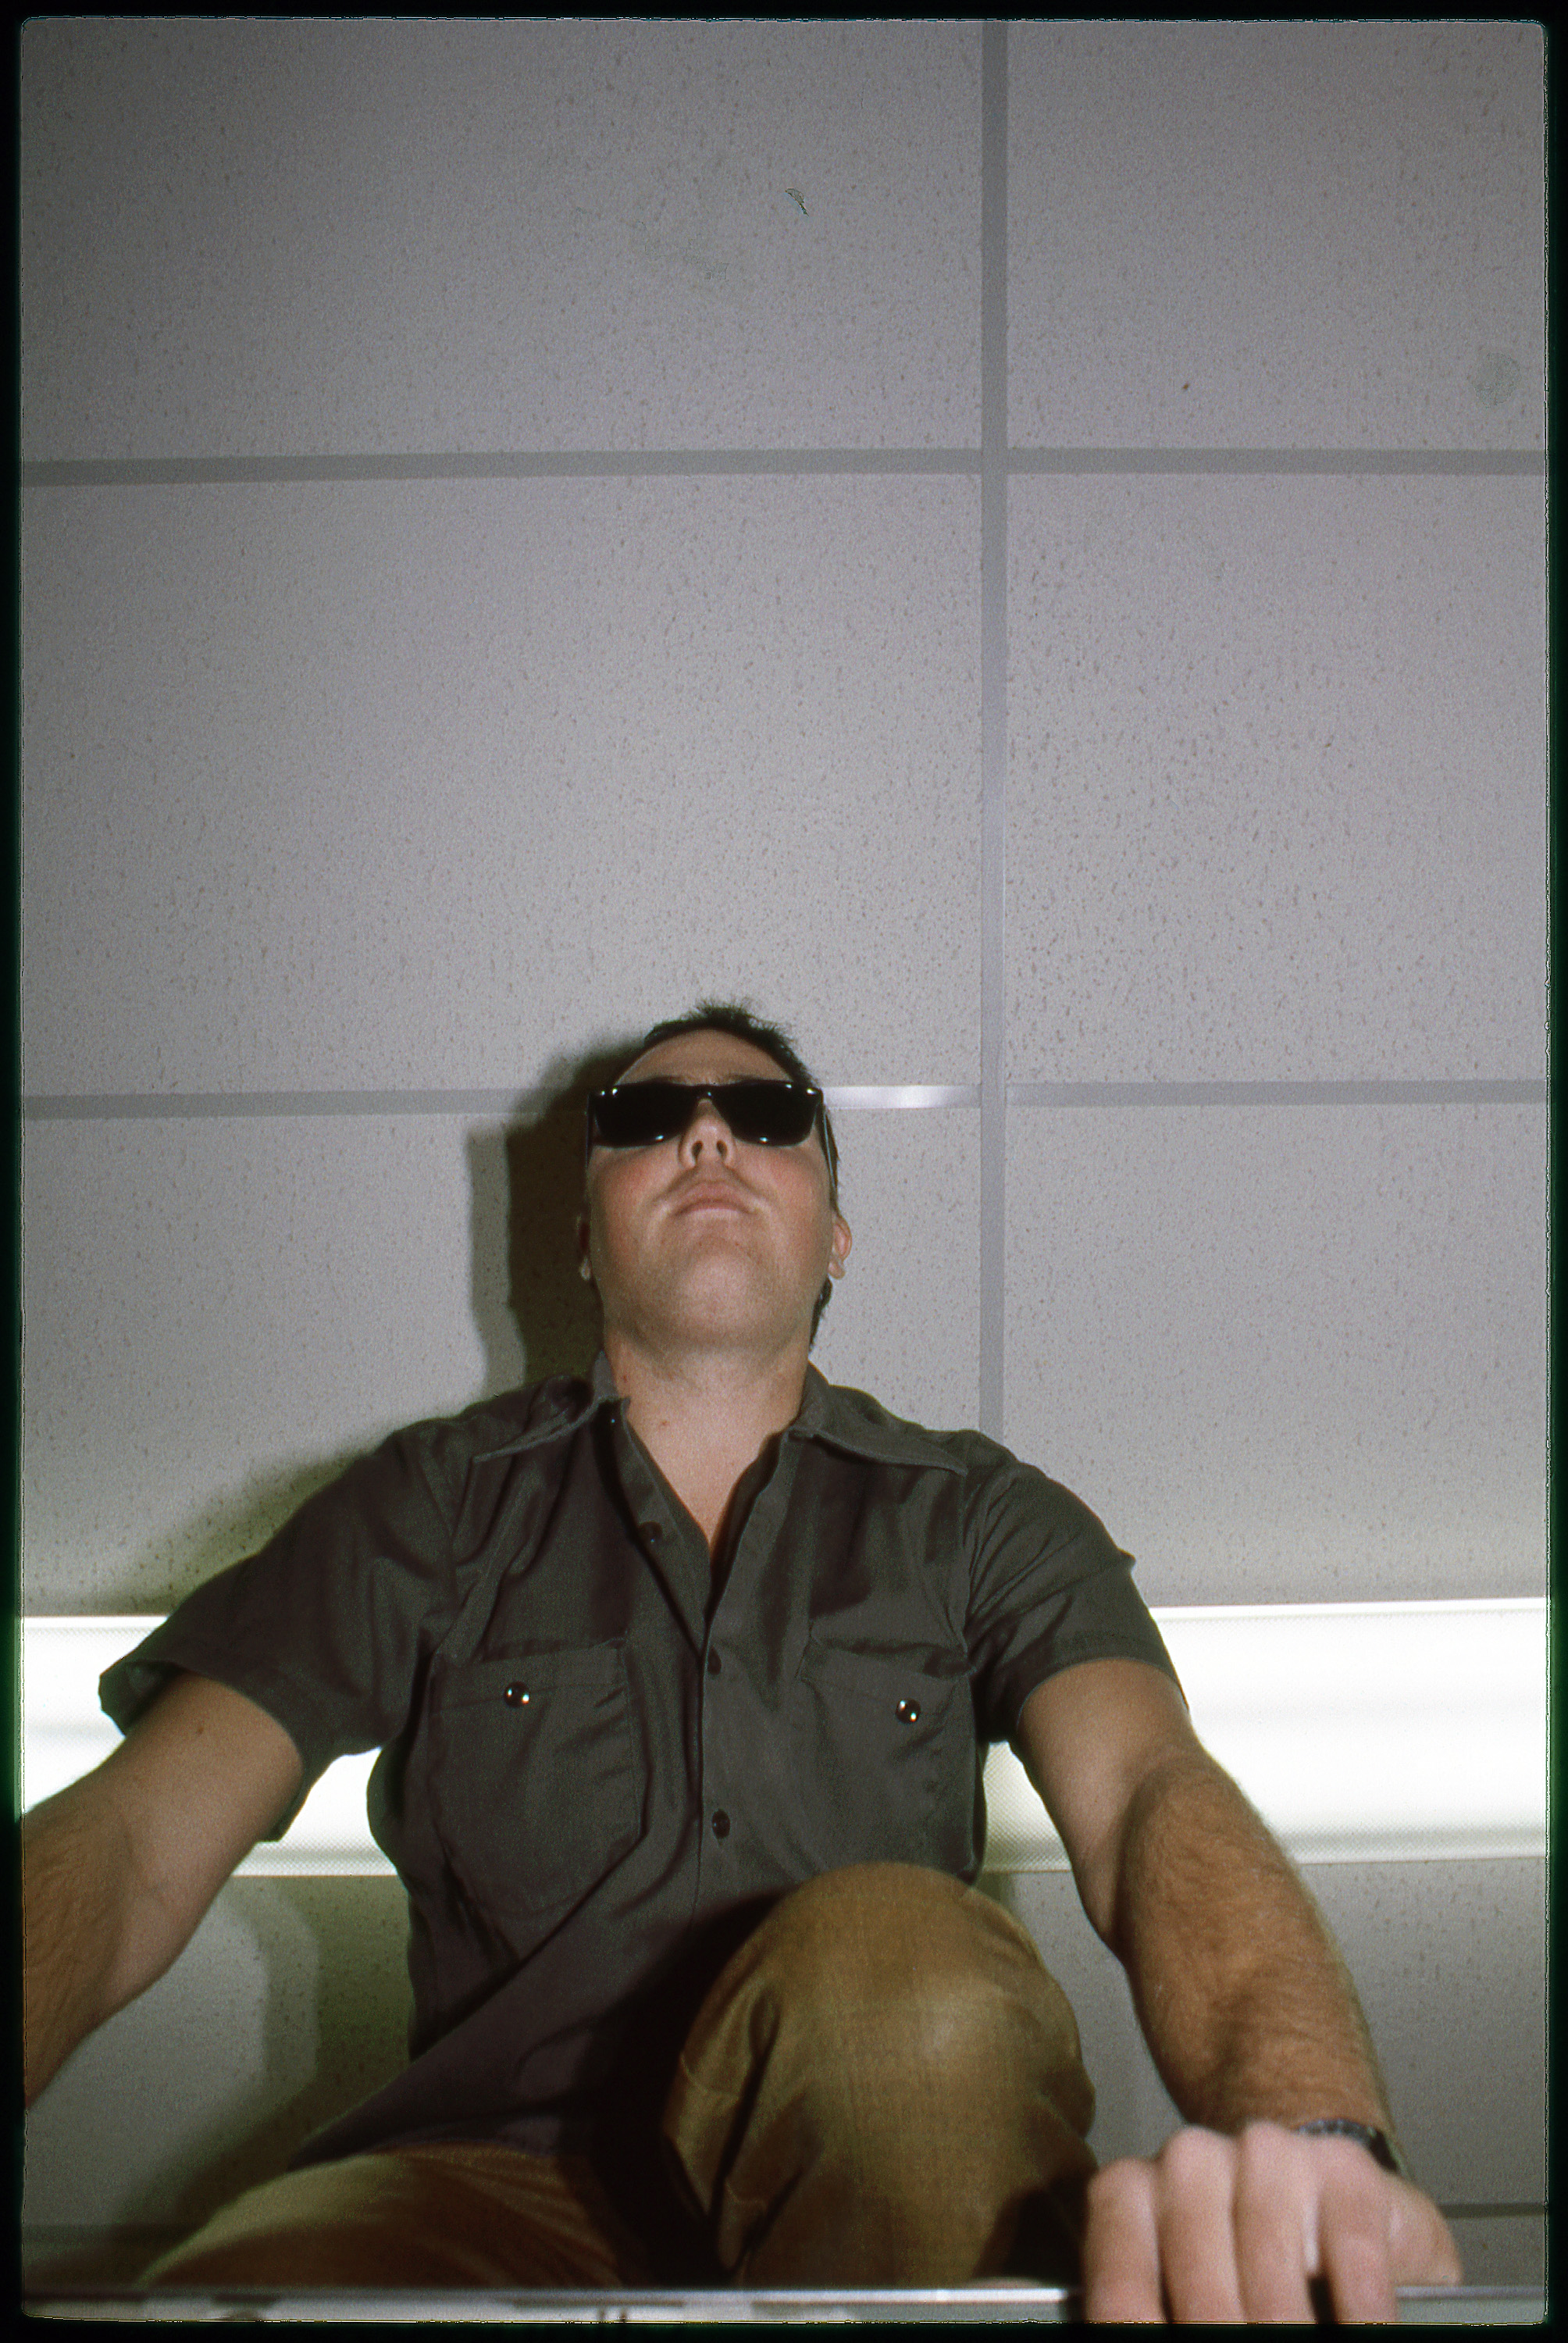
person, muscle, image, screenshot, agfachrome